2007 Heineken Cup final

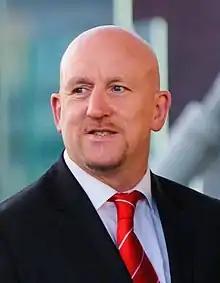
Shaun Edwards, a coach of London Wasps

In April 2006, European Rugby Cup (ERC), the organisers of the Heineken Cup, awarded the right to host the 2007 final to Twickenham Stadium in South West London. It was the third time the stadium had hosted the Heineken Cup final. Twickenham had previously staged the 2000 Heineken Cup Final between Northampton Saints and Munster, which Northampton won 9–8, and the 2004 Heineken Cup Final. The referee for the match was Alan Lewis, representing the Irish Rugby Football Union (IRFU). It would be the first time the 42-year-old Lewis would officiate a Heineken Cup final although he had refereed the European Challenge Cup finals of 2002 and 2005. Lewis' assistants were Alain Rolland, and Simon McDowell, also representing the IRFU. The fourth official was Peter Fitzgibbon, also from the IRFU. The IRFU's David McHugh was the television match official. Douglas Hunter and Richard McGhee of the Scotland Rugby Union (SRU) were the citing and match commissioners. Both clubs sold out their 9,500 ticket allocation distributed to their supporters. A total of 56,000 tickets were sold to the general public and 7,000 were allocated to ERC's European rugby stakeholders. The match was broadcast worldwide in more than 100 countries.